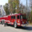
Label: truck